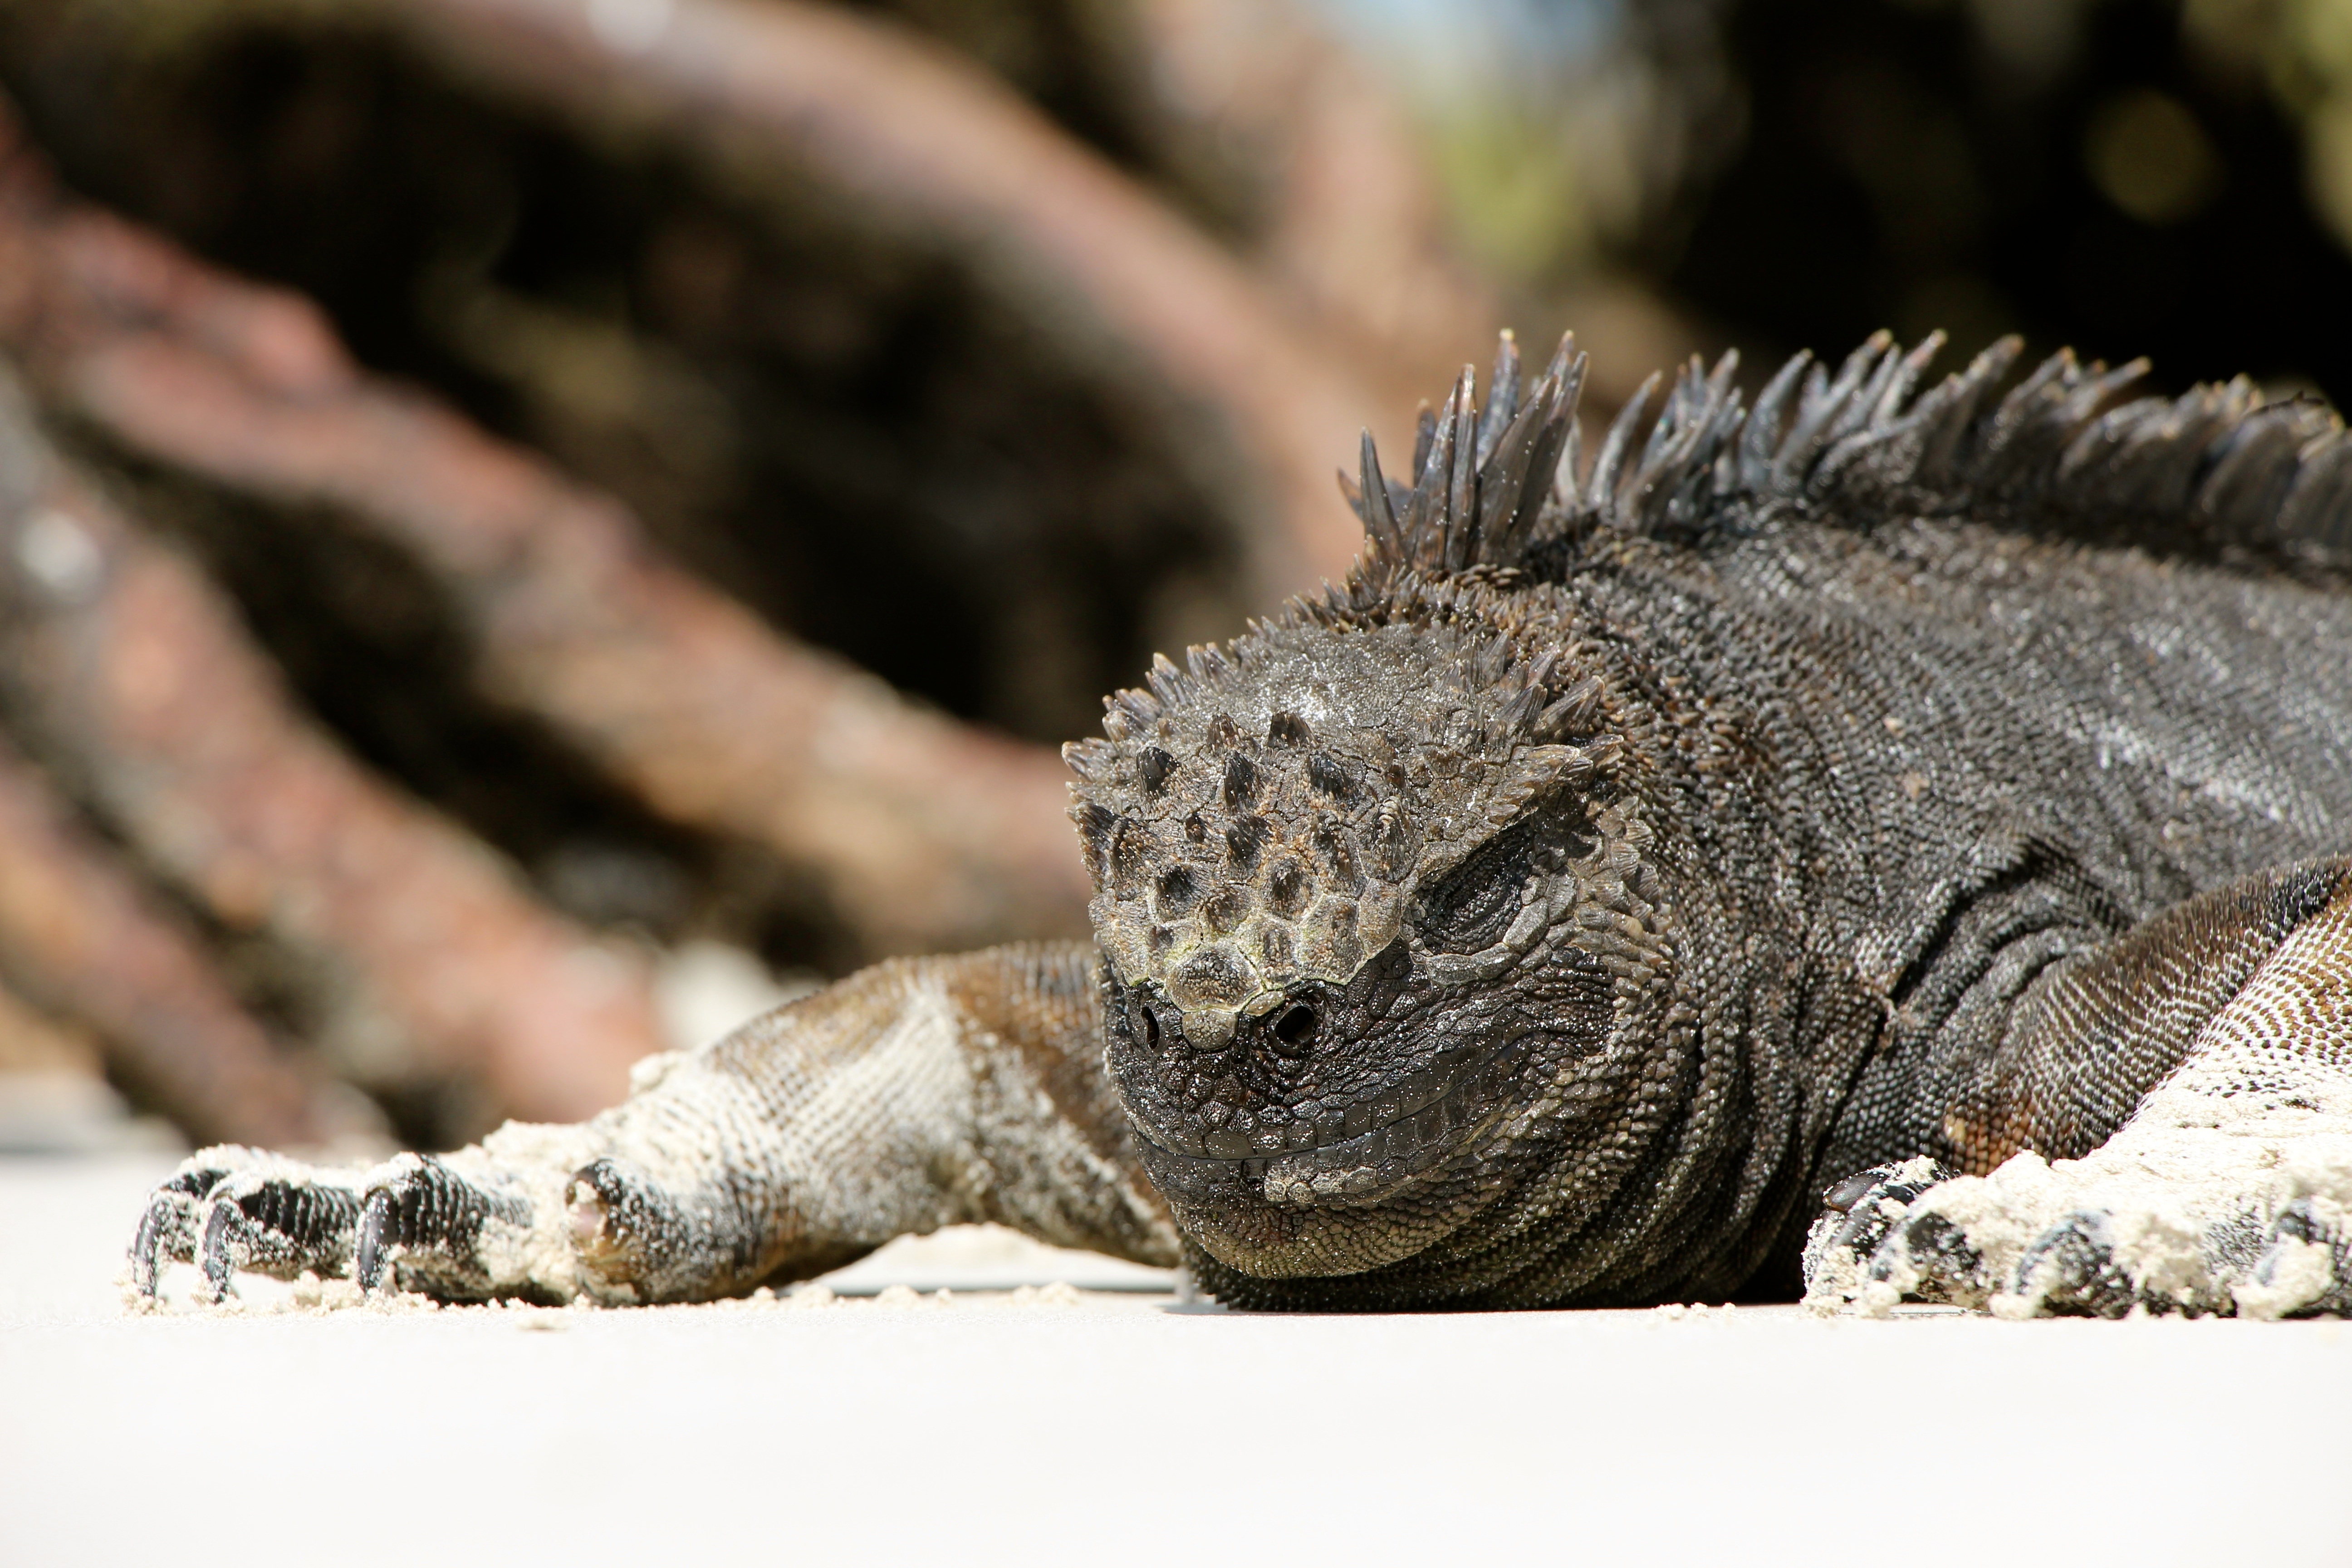
nature, animal, wildlife, wild, portrait, reptile, iguana, fauna, lizard, close up, outdoors, skin, vertebrate, creature, dragon, exotic, iguania, agamidae, scaled reptile